Battle of the Milvian Bridge

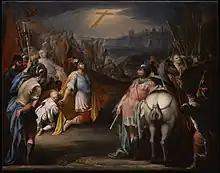
La vision de Constantin by Jacob Punel (ca. 17th century).

It is commonly understood that on the evening of 27 October with the armies preparing for battle, Constantine had a vision which led him to fight under the protection of the Christian God. Some details of that vision, however, differ between the sources reporting it.